L. Frank Baum

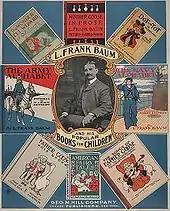
Promotional Poster for Baum's "Popular Books For Children",

Baum's newspaper failed in 1891, and he, Maud, and their four sons moved to the Humboldt Park section of Chicago, where Baum took a job reporting for the "Evening Post".